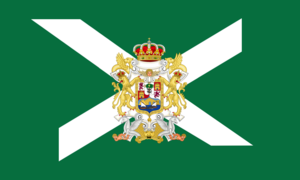
Castro Urdiales est une ville et une commune du Nord de l'Espagne.